Tinkling Spring Presbyterian Church

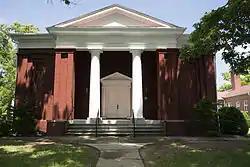

The Tinkling Spring Presbyterian Church is a Presbyterian church founded in 1740, and is the oldest Presbyterian congregation in the Valley of Virginia (the Shenandoah Valley). Its historic building is listed on the National Register of Historic Places (NRHP).